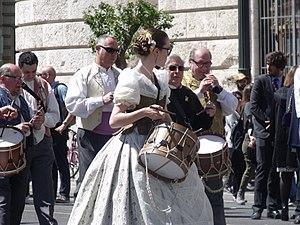
Le 22 janvier est le 22ᵉ jour de l'année du calendrier grégorien. Il reste 343 jours avant la fin de l'année, 344 si l'année est bissextile.